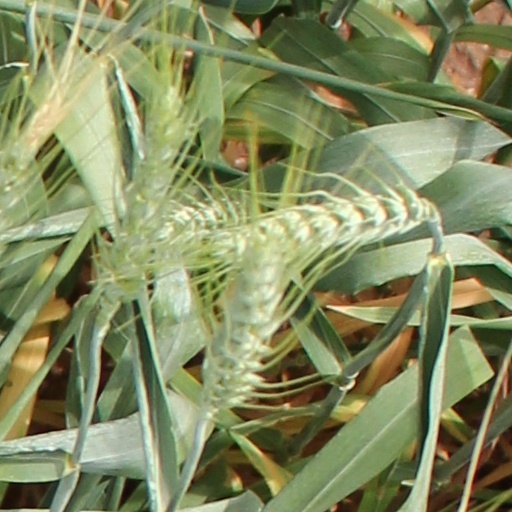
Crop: wheat